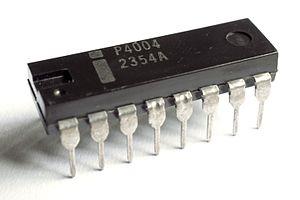
Un processeur Intel P4004.
Le 4004 d'Intel est le premier microprocesseur commercialisé, c'est-à-dire la première intégration réussie de toutes les fonctions d'un processeur sur un seul et unique circuit intégré.